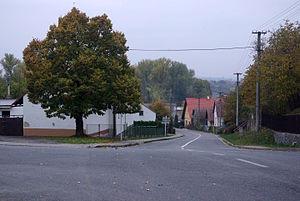
Úhřetická Lhota est une commune du district de Pardubice dans la région de Pardubice en Tchéquie. Sa population s'élevait à 272 habitants en 2017.